1953 German–Austrian Nanga Parbat expedition

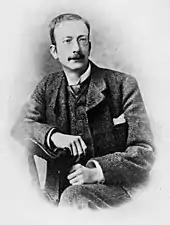
Fred Mummery

The first attempt to climb Nanga Parbat, which was also the first summit attempt on any eight-thousand-metre mountain, was by the Englishmen Fred Mummery, Geoffrey Hastings and Norman Collie in 1895.